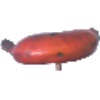
Label: Banana Red 1